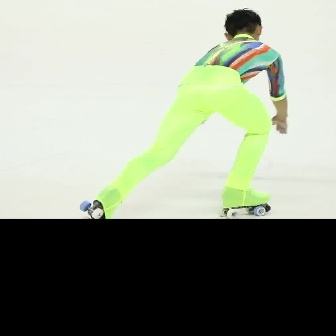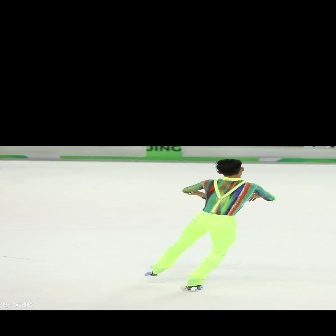
  Please identify the target specified by the bounding box [76,6,288,217] in the first image and locate it in the second image. Return the coordinates in [x_min,y_min,x_max,y_max] format.
Answer: [142,158,276,292]